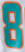
Number: 8